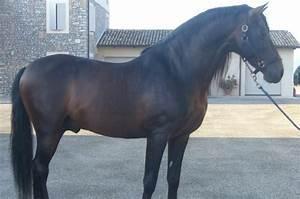
horse